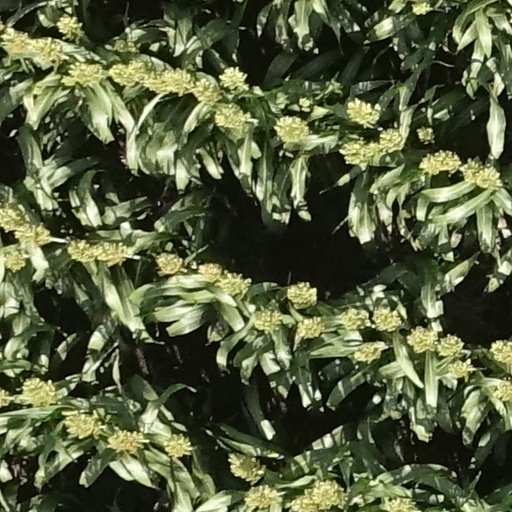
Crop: sorghum